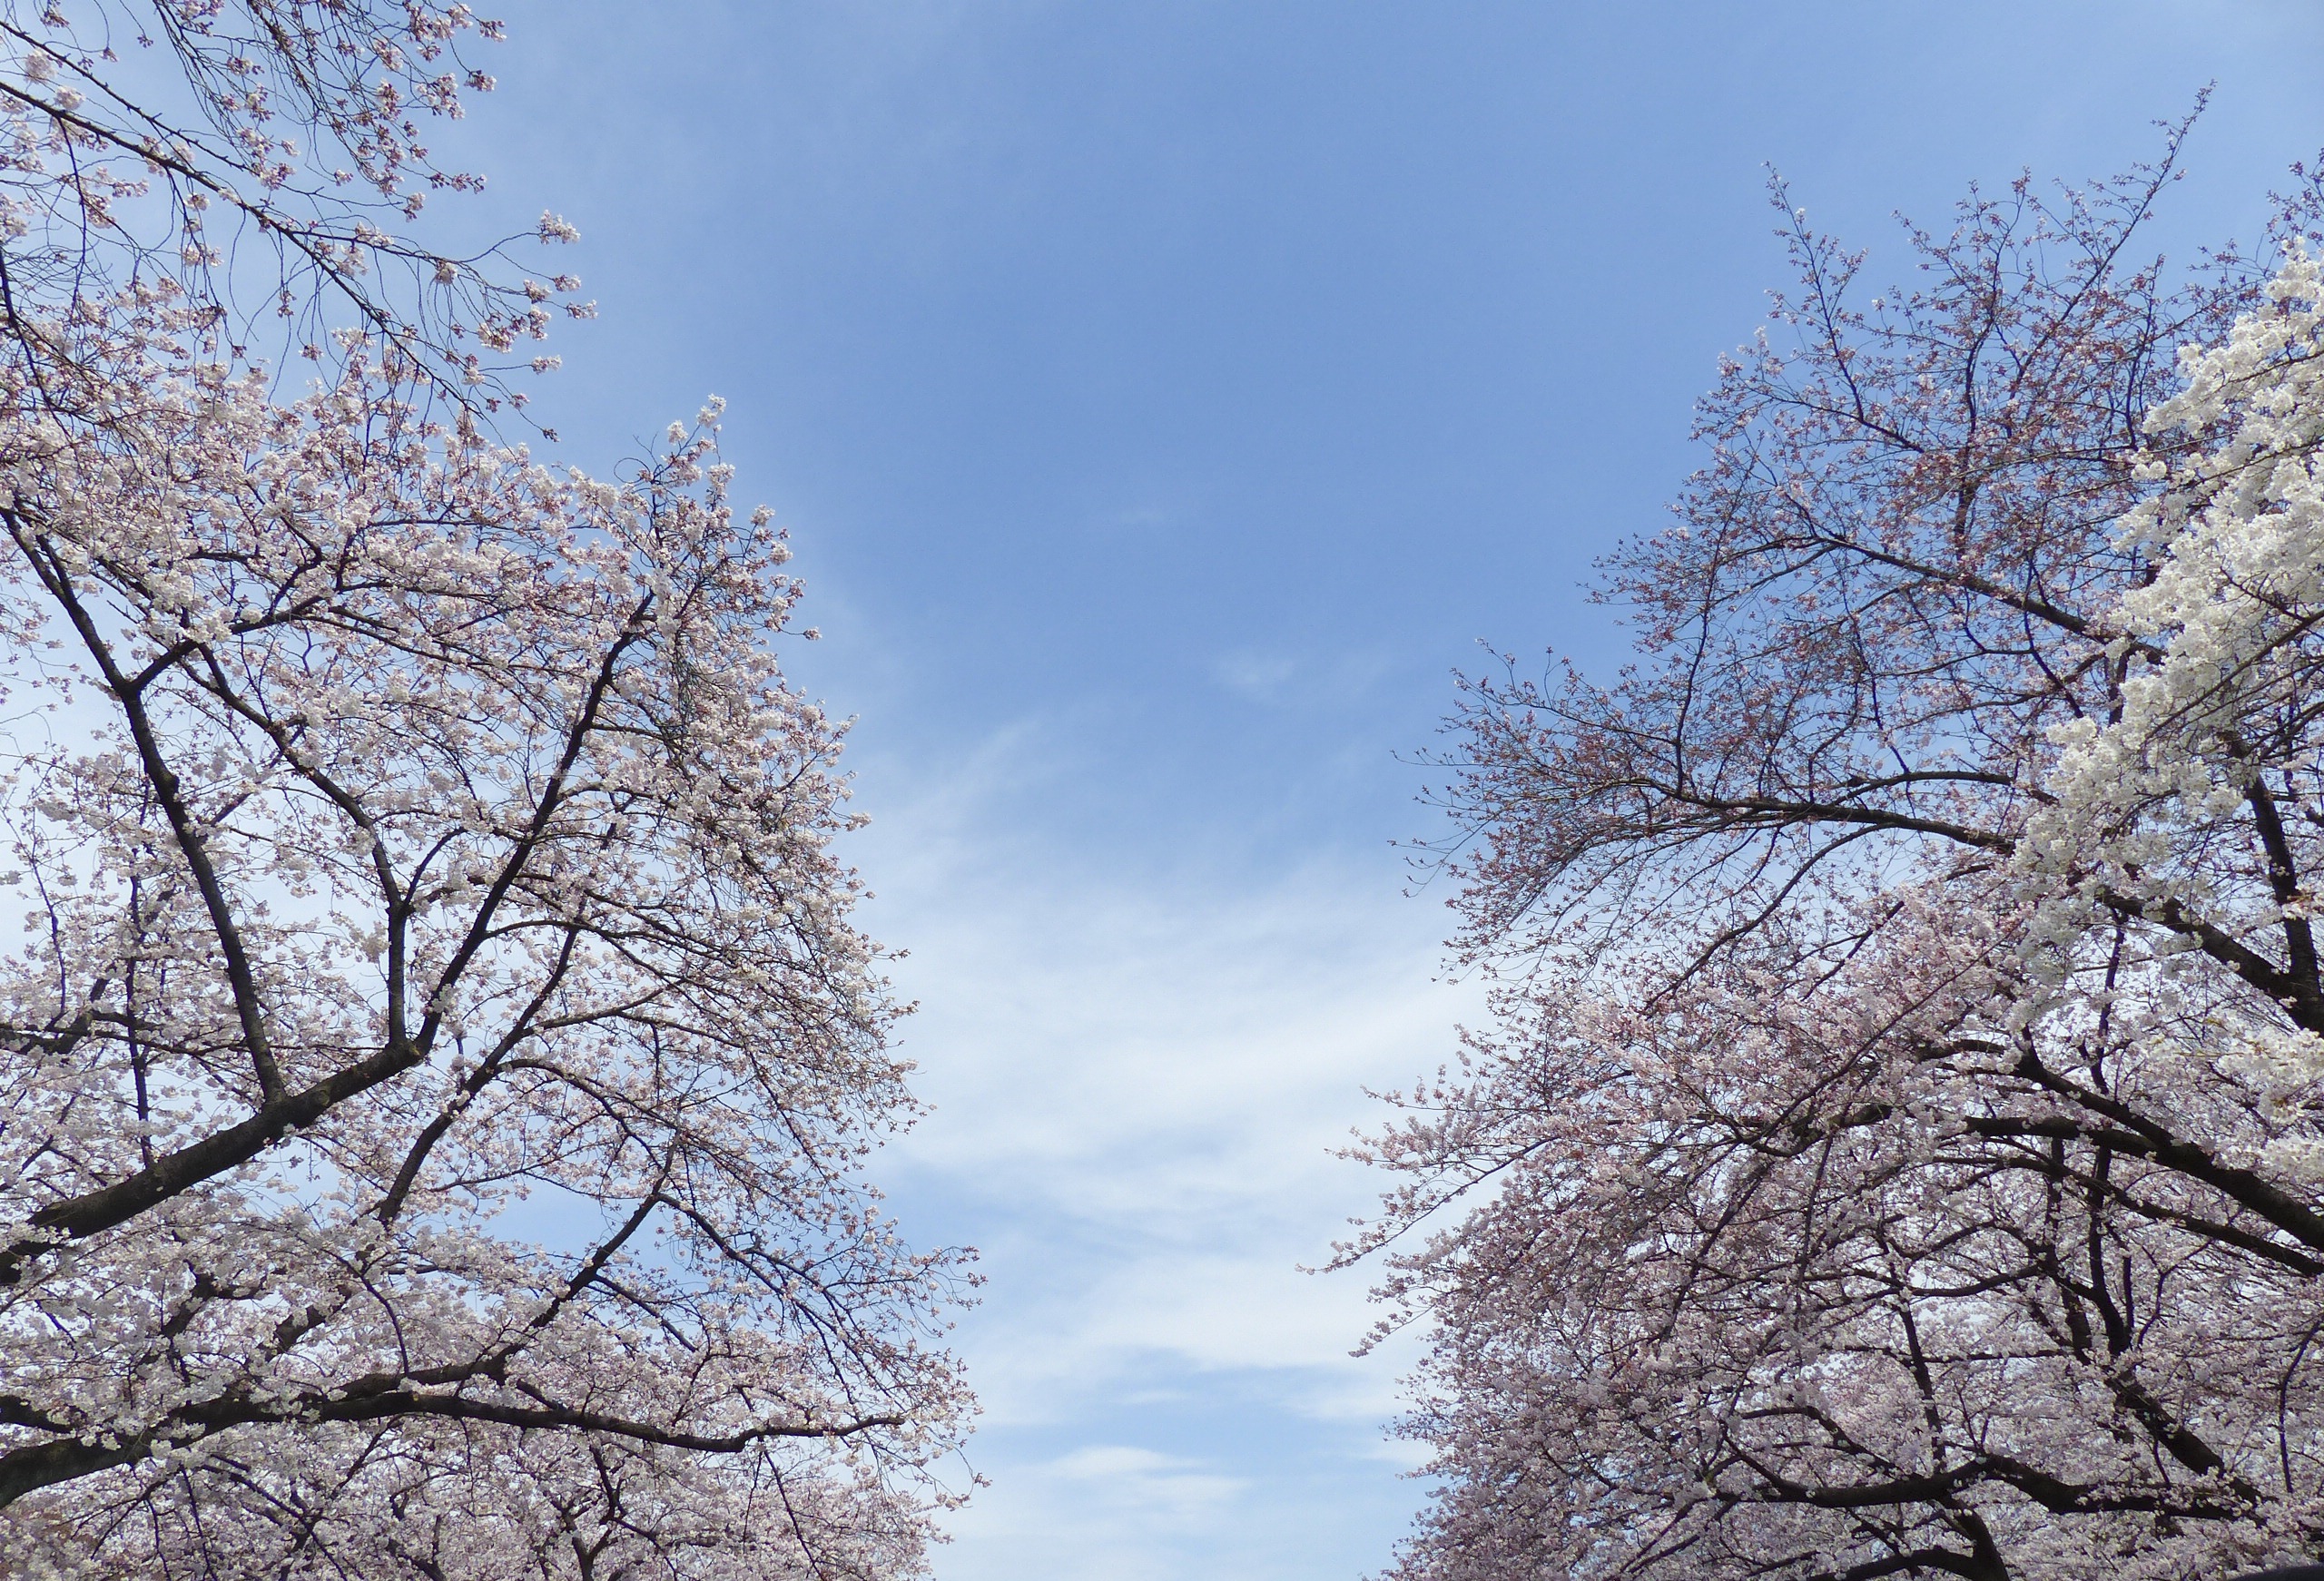
tree, nature, branch, blossom, winter, plant, sky, white, flower, petal, bloom, frost, floral, spring, natural, fresh, asia, blooming, blue, garden, pink, japan, season, cherry blossom, tokyo, springtime, sakura, blossoming, cherry, woody plant